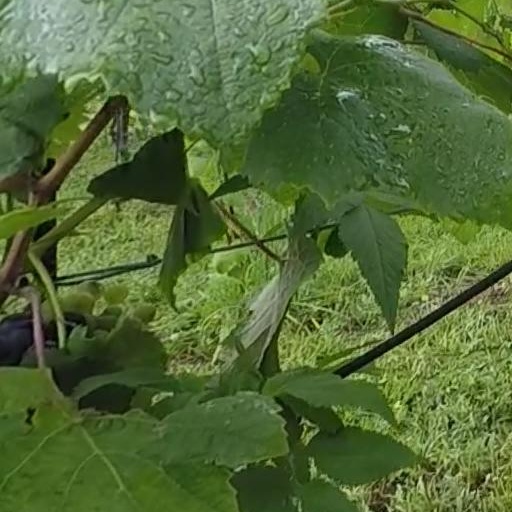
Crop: grape